Antonio Maíllo

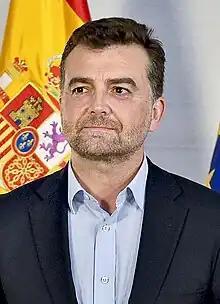

Antonio Maíllo Cañadas (born 2 November 1966) is a Spanish politician of the Communist Party of Spain (PCE). From 2013 to 2019 he was the general coordinator of United Left/The Greens–Assembly for Andalusia (IULV–CA) and he was a deputy in the Parliament of Andalusia from 2015 to 2019, serving as spokesman of the IULV–CA and Adelante Andalucía groups. In 2024, he became general co-ordinator of the United Left (IU).